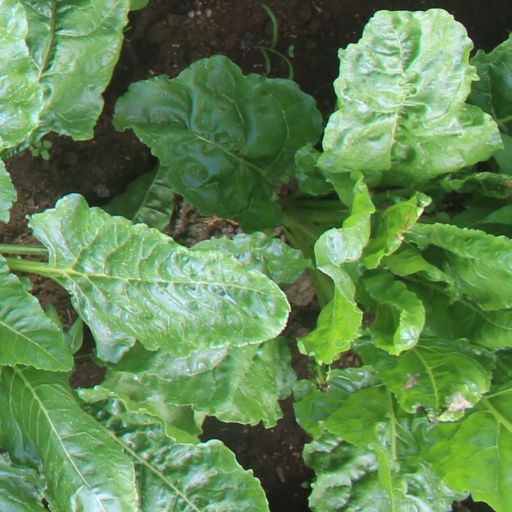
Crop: sugar beet